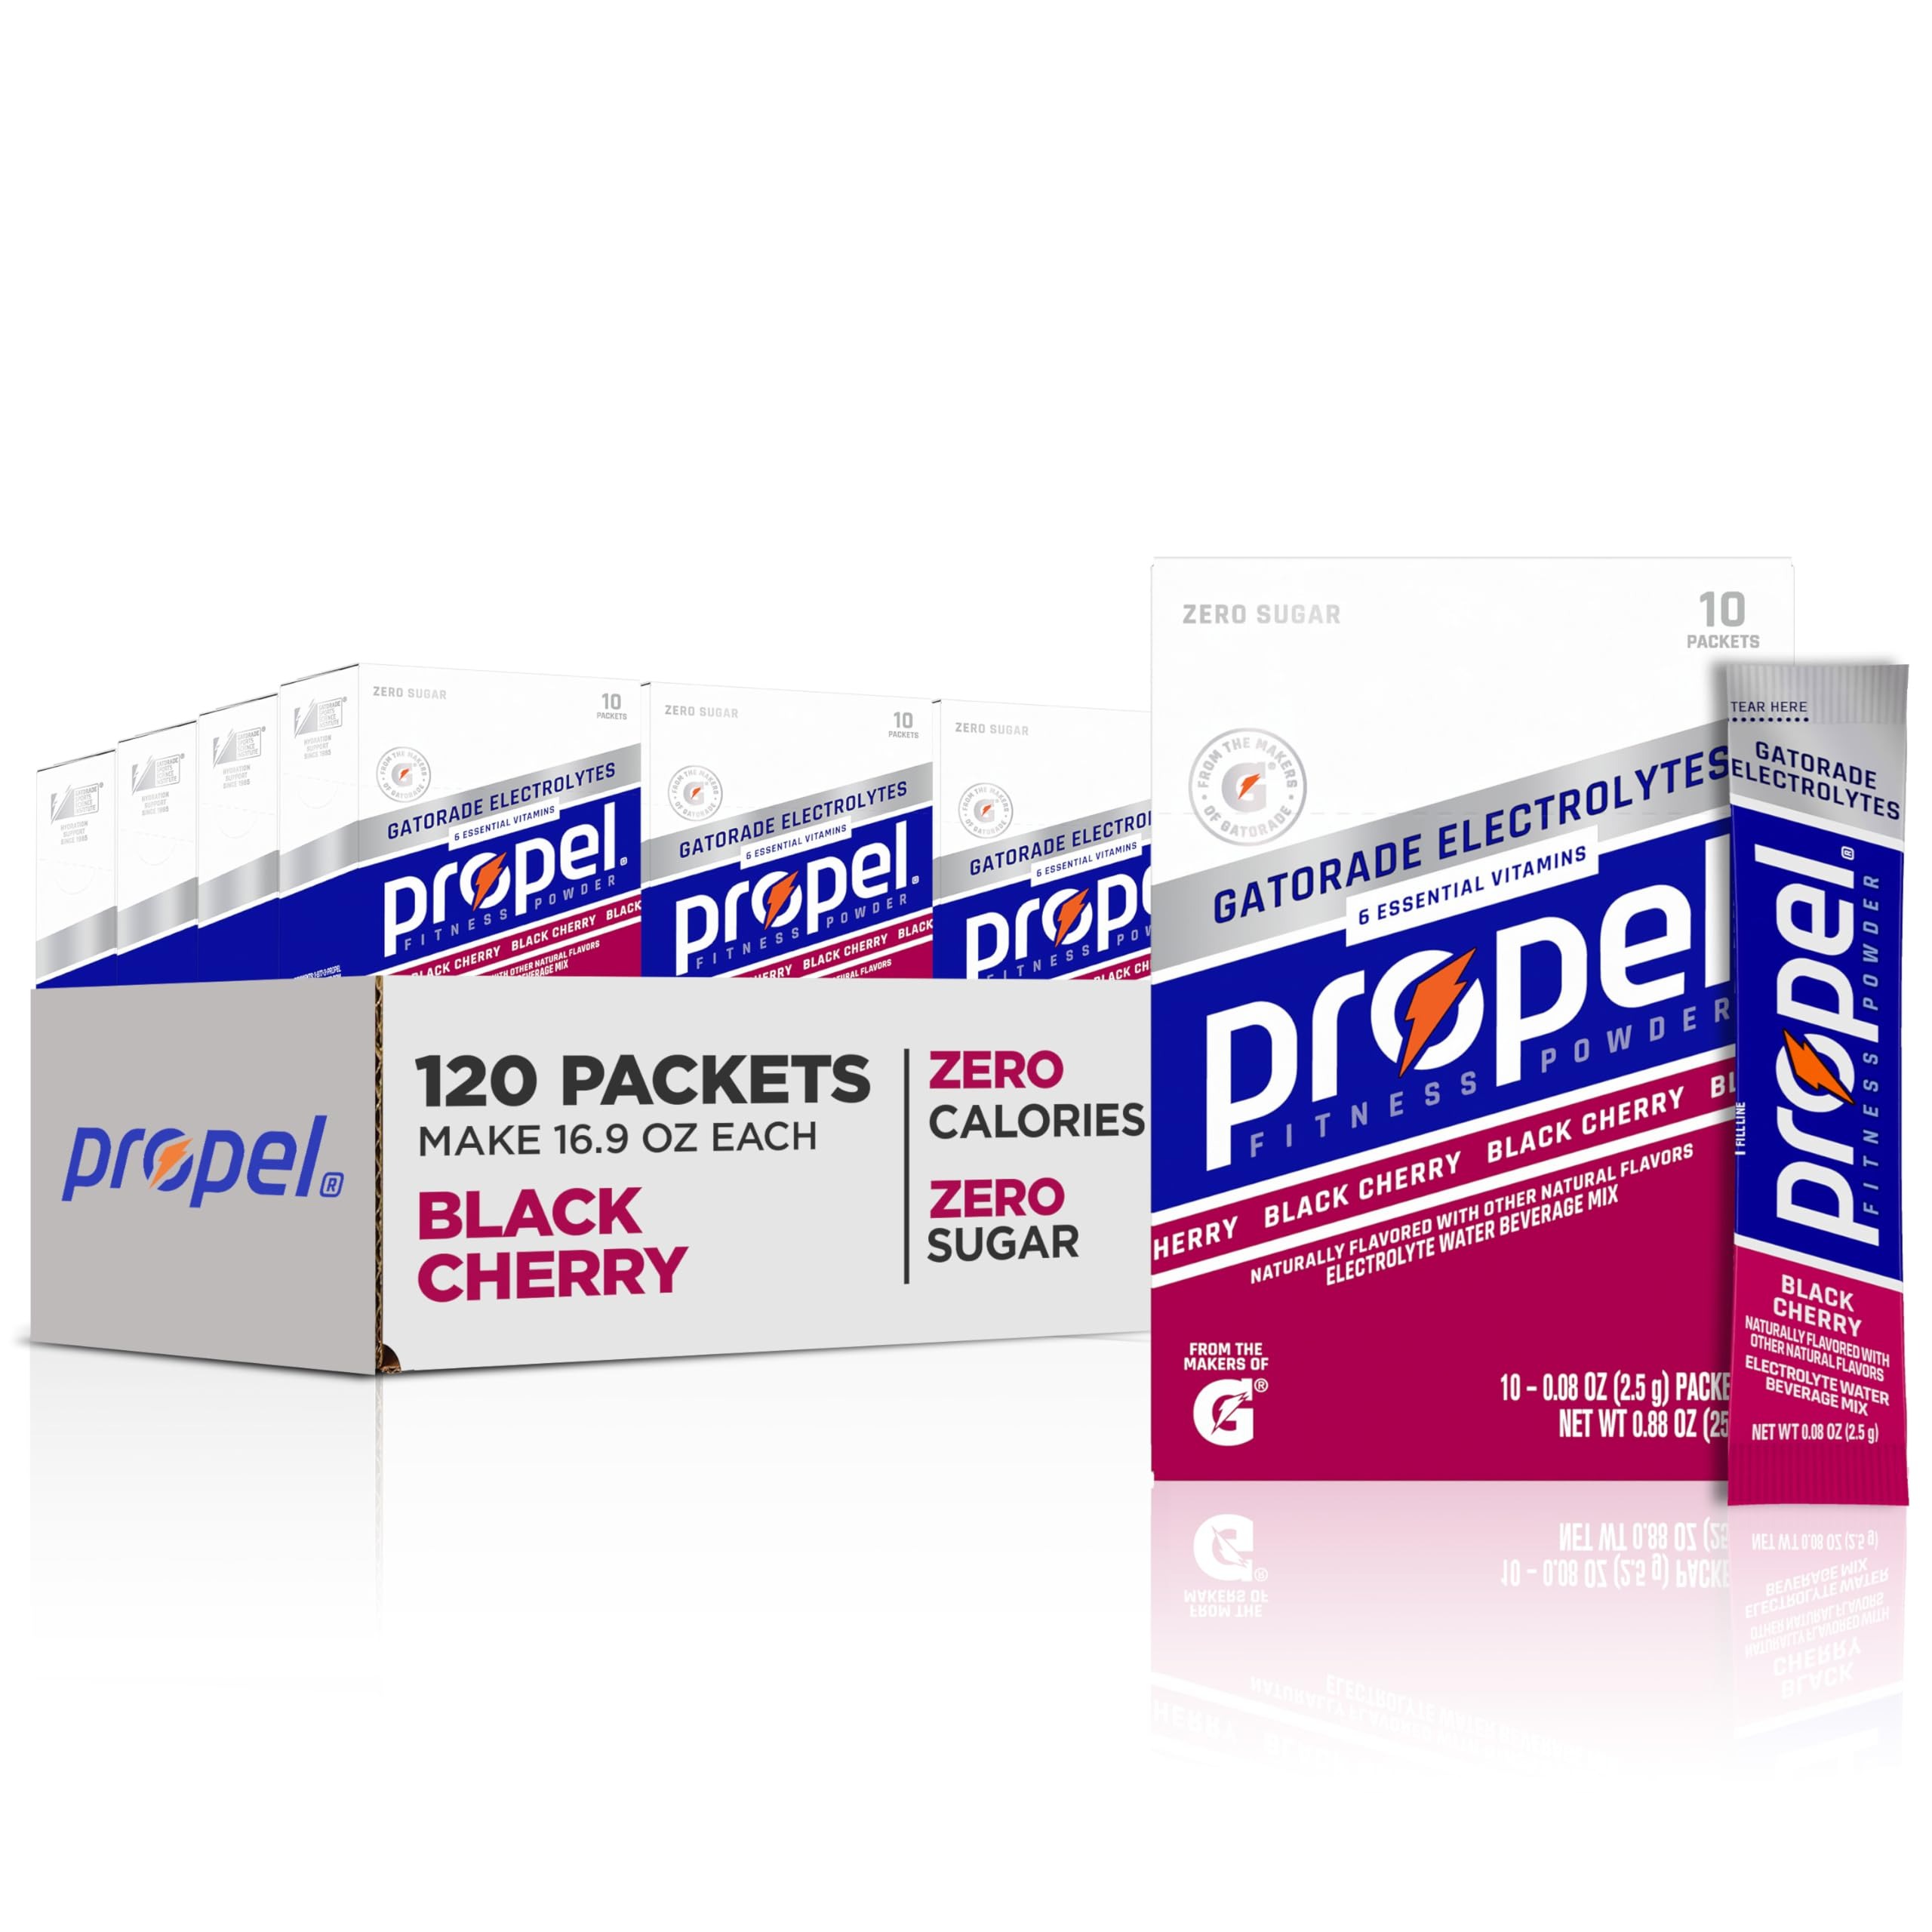
Item Name: Propel Powder Packets, Black Cherry With Electrolytes, Vitamins and No Sugar (Packaging May Vary), 10 Count (Pack of 12)
Bullet Point 1: Contains 12 -- 10-count boxes of Propel Powder Packets, Black Berry flavor with Electrolytes, Vitamins and No Sugar
Bullet Point 2: Created by the makers of Gatorade, Propel is the only zero calorie, zero sugar electrolyte water beverage among national enhanced water brands with enough electrolytes to replace what is lost in sweat.
Bullet Point 3: Propel electrolyte water beverage contains B Vitamins (B3, B5, and B6), and antioxidant Vitamins C and E.
Bullet Point 4: All Propel products are designed for people with busy, active lifestyles who want a water that is formulated for fitness and supports hydration.
Bullet Point 5: Pour one packet into a 16.9-fl. oz. water bottle, then shake until mixed.
Value: 120.0
Unit: Count

Price: 55.99